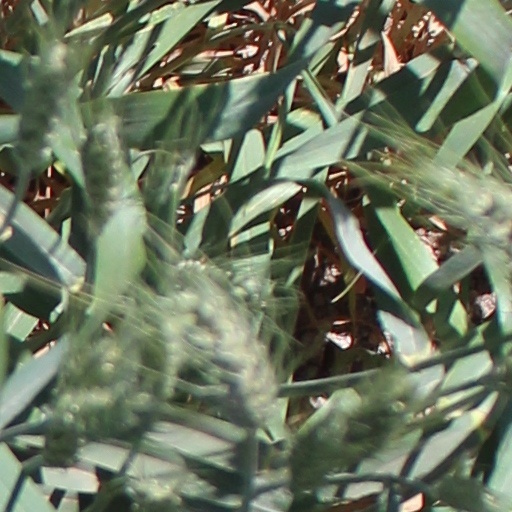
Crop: wheat